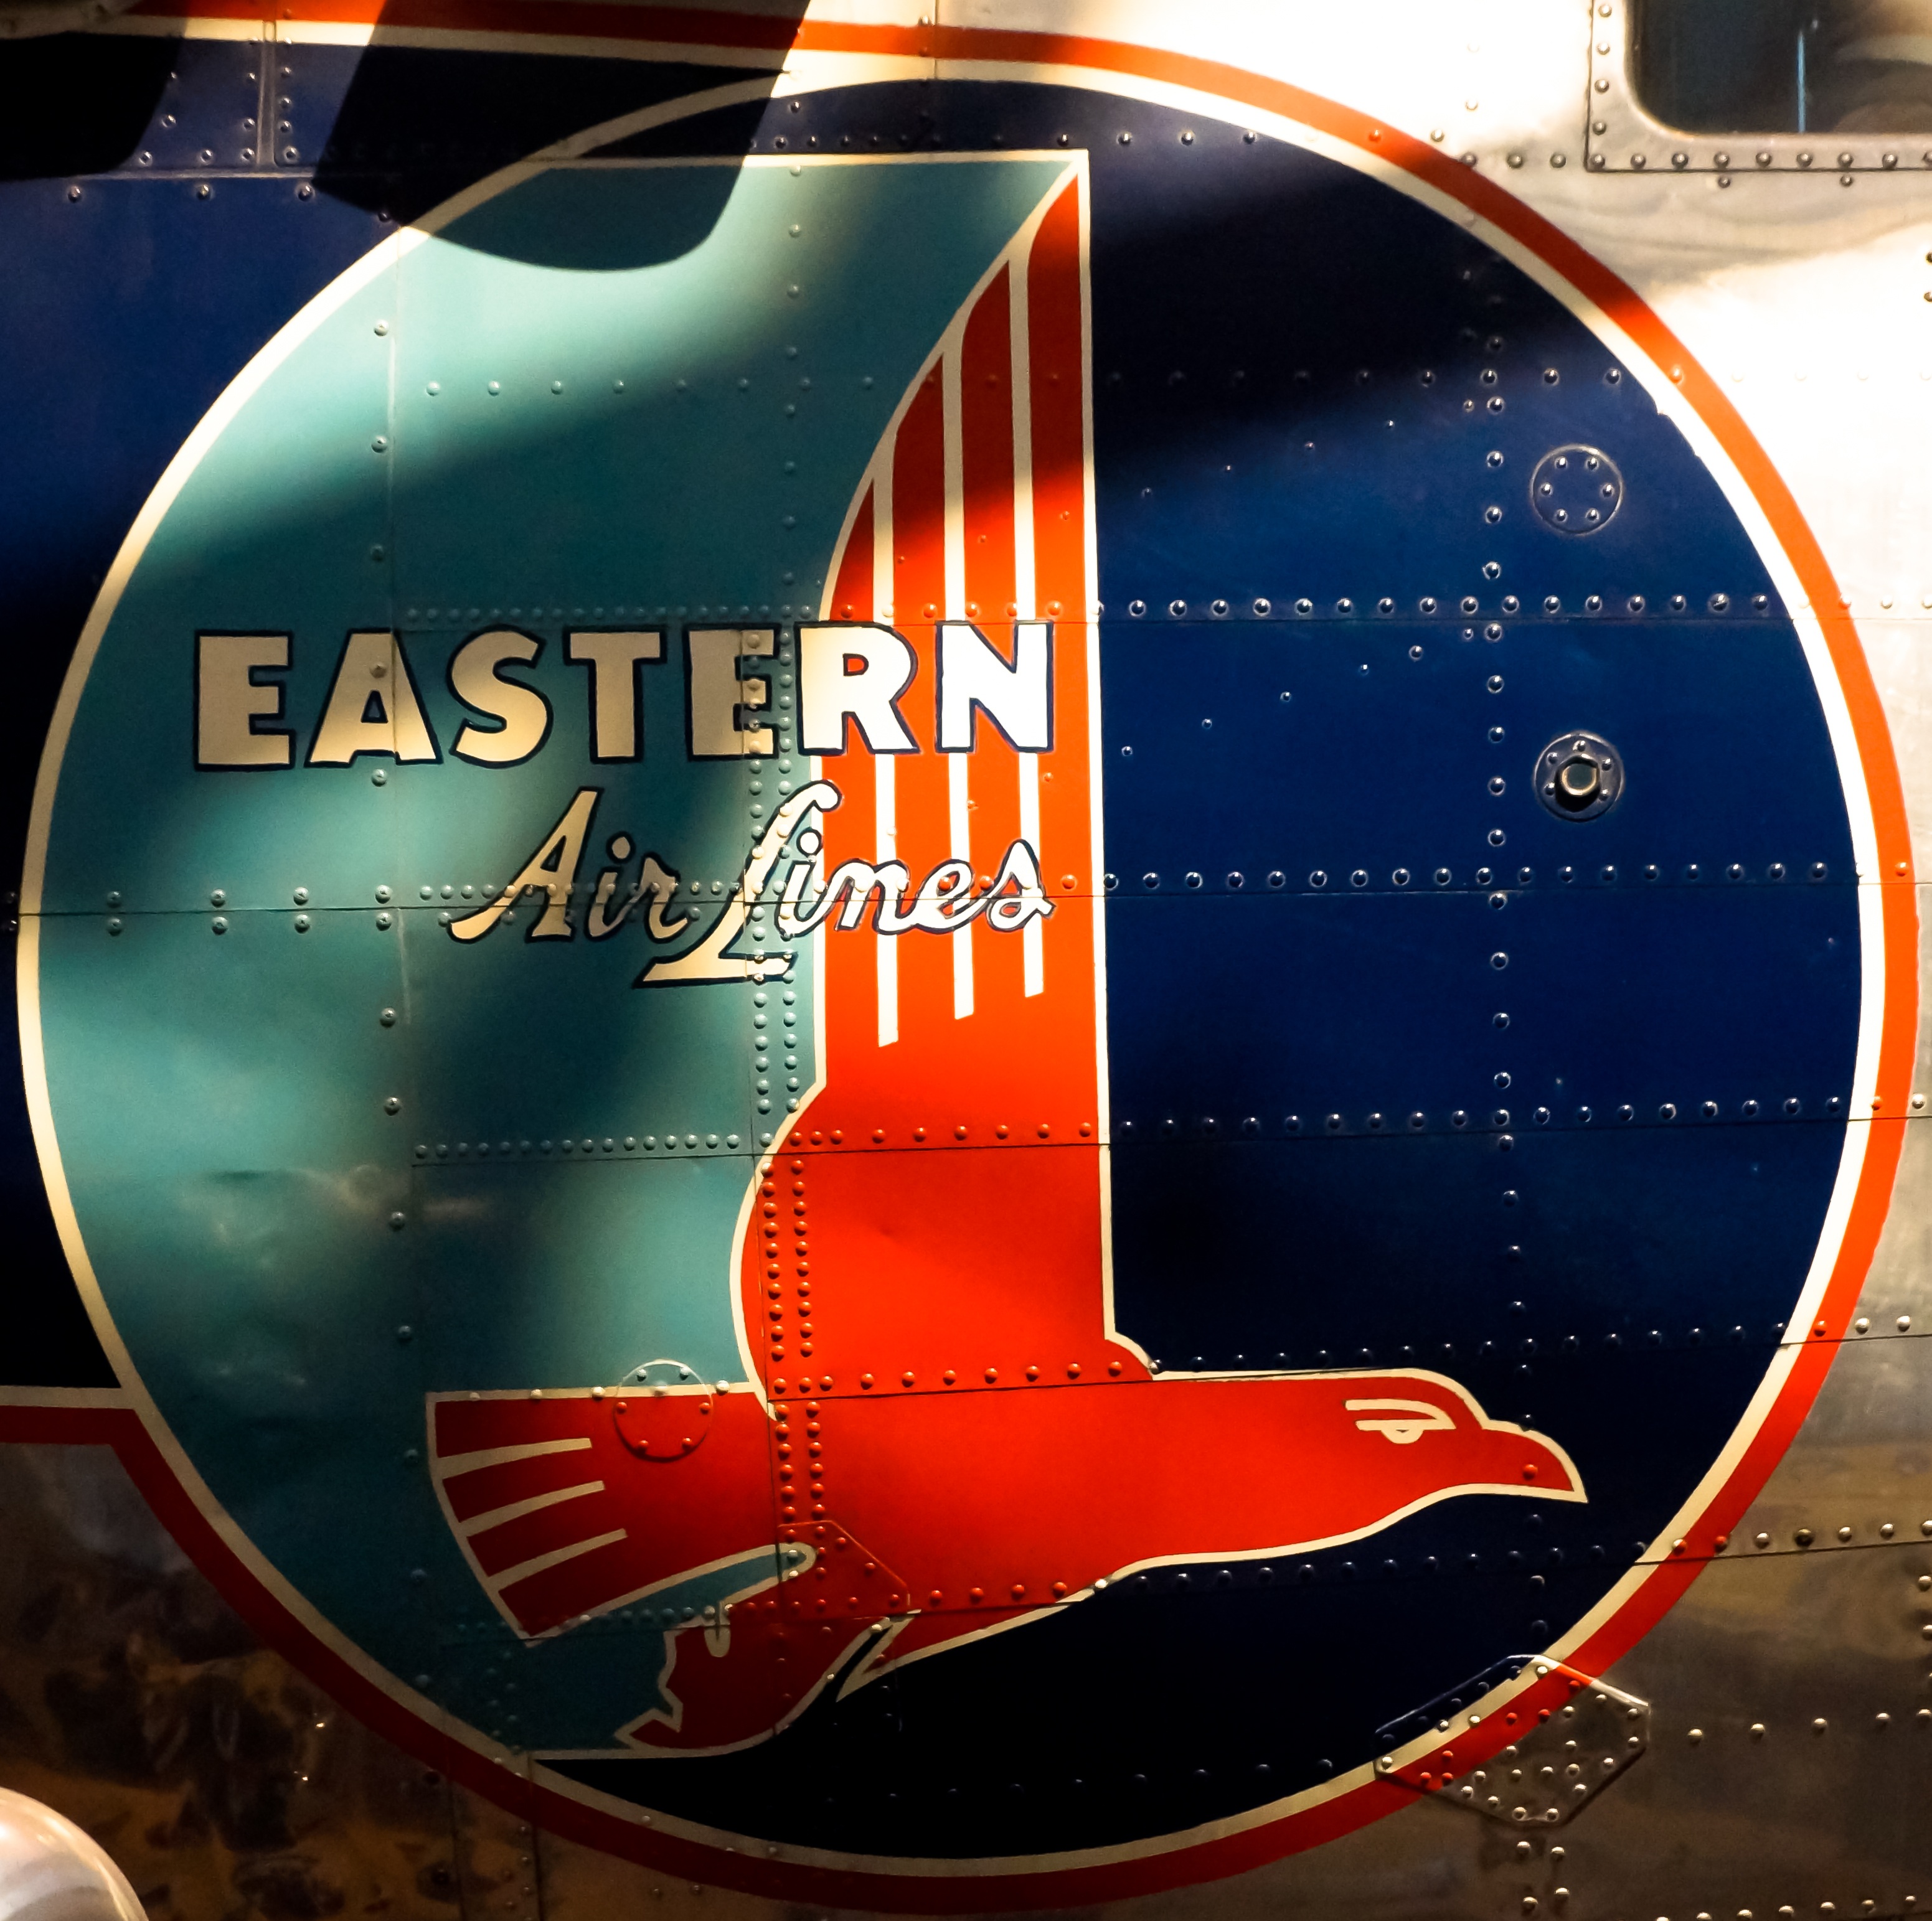
airplane, plane, transportation, sign, airline, flight, historic, font, american, illustration, logo, us, screenshot, eastern airlines, early logo, computer wallpaper